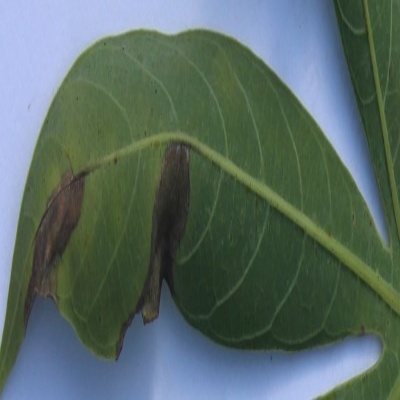
Crop: Cassava
Condition: bacterial blight